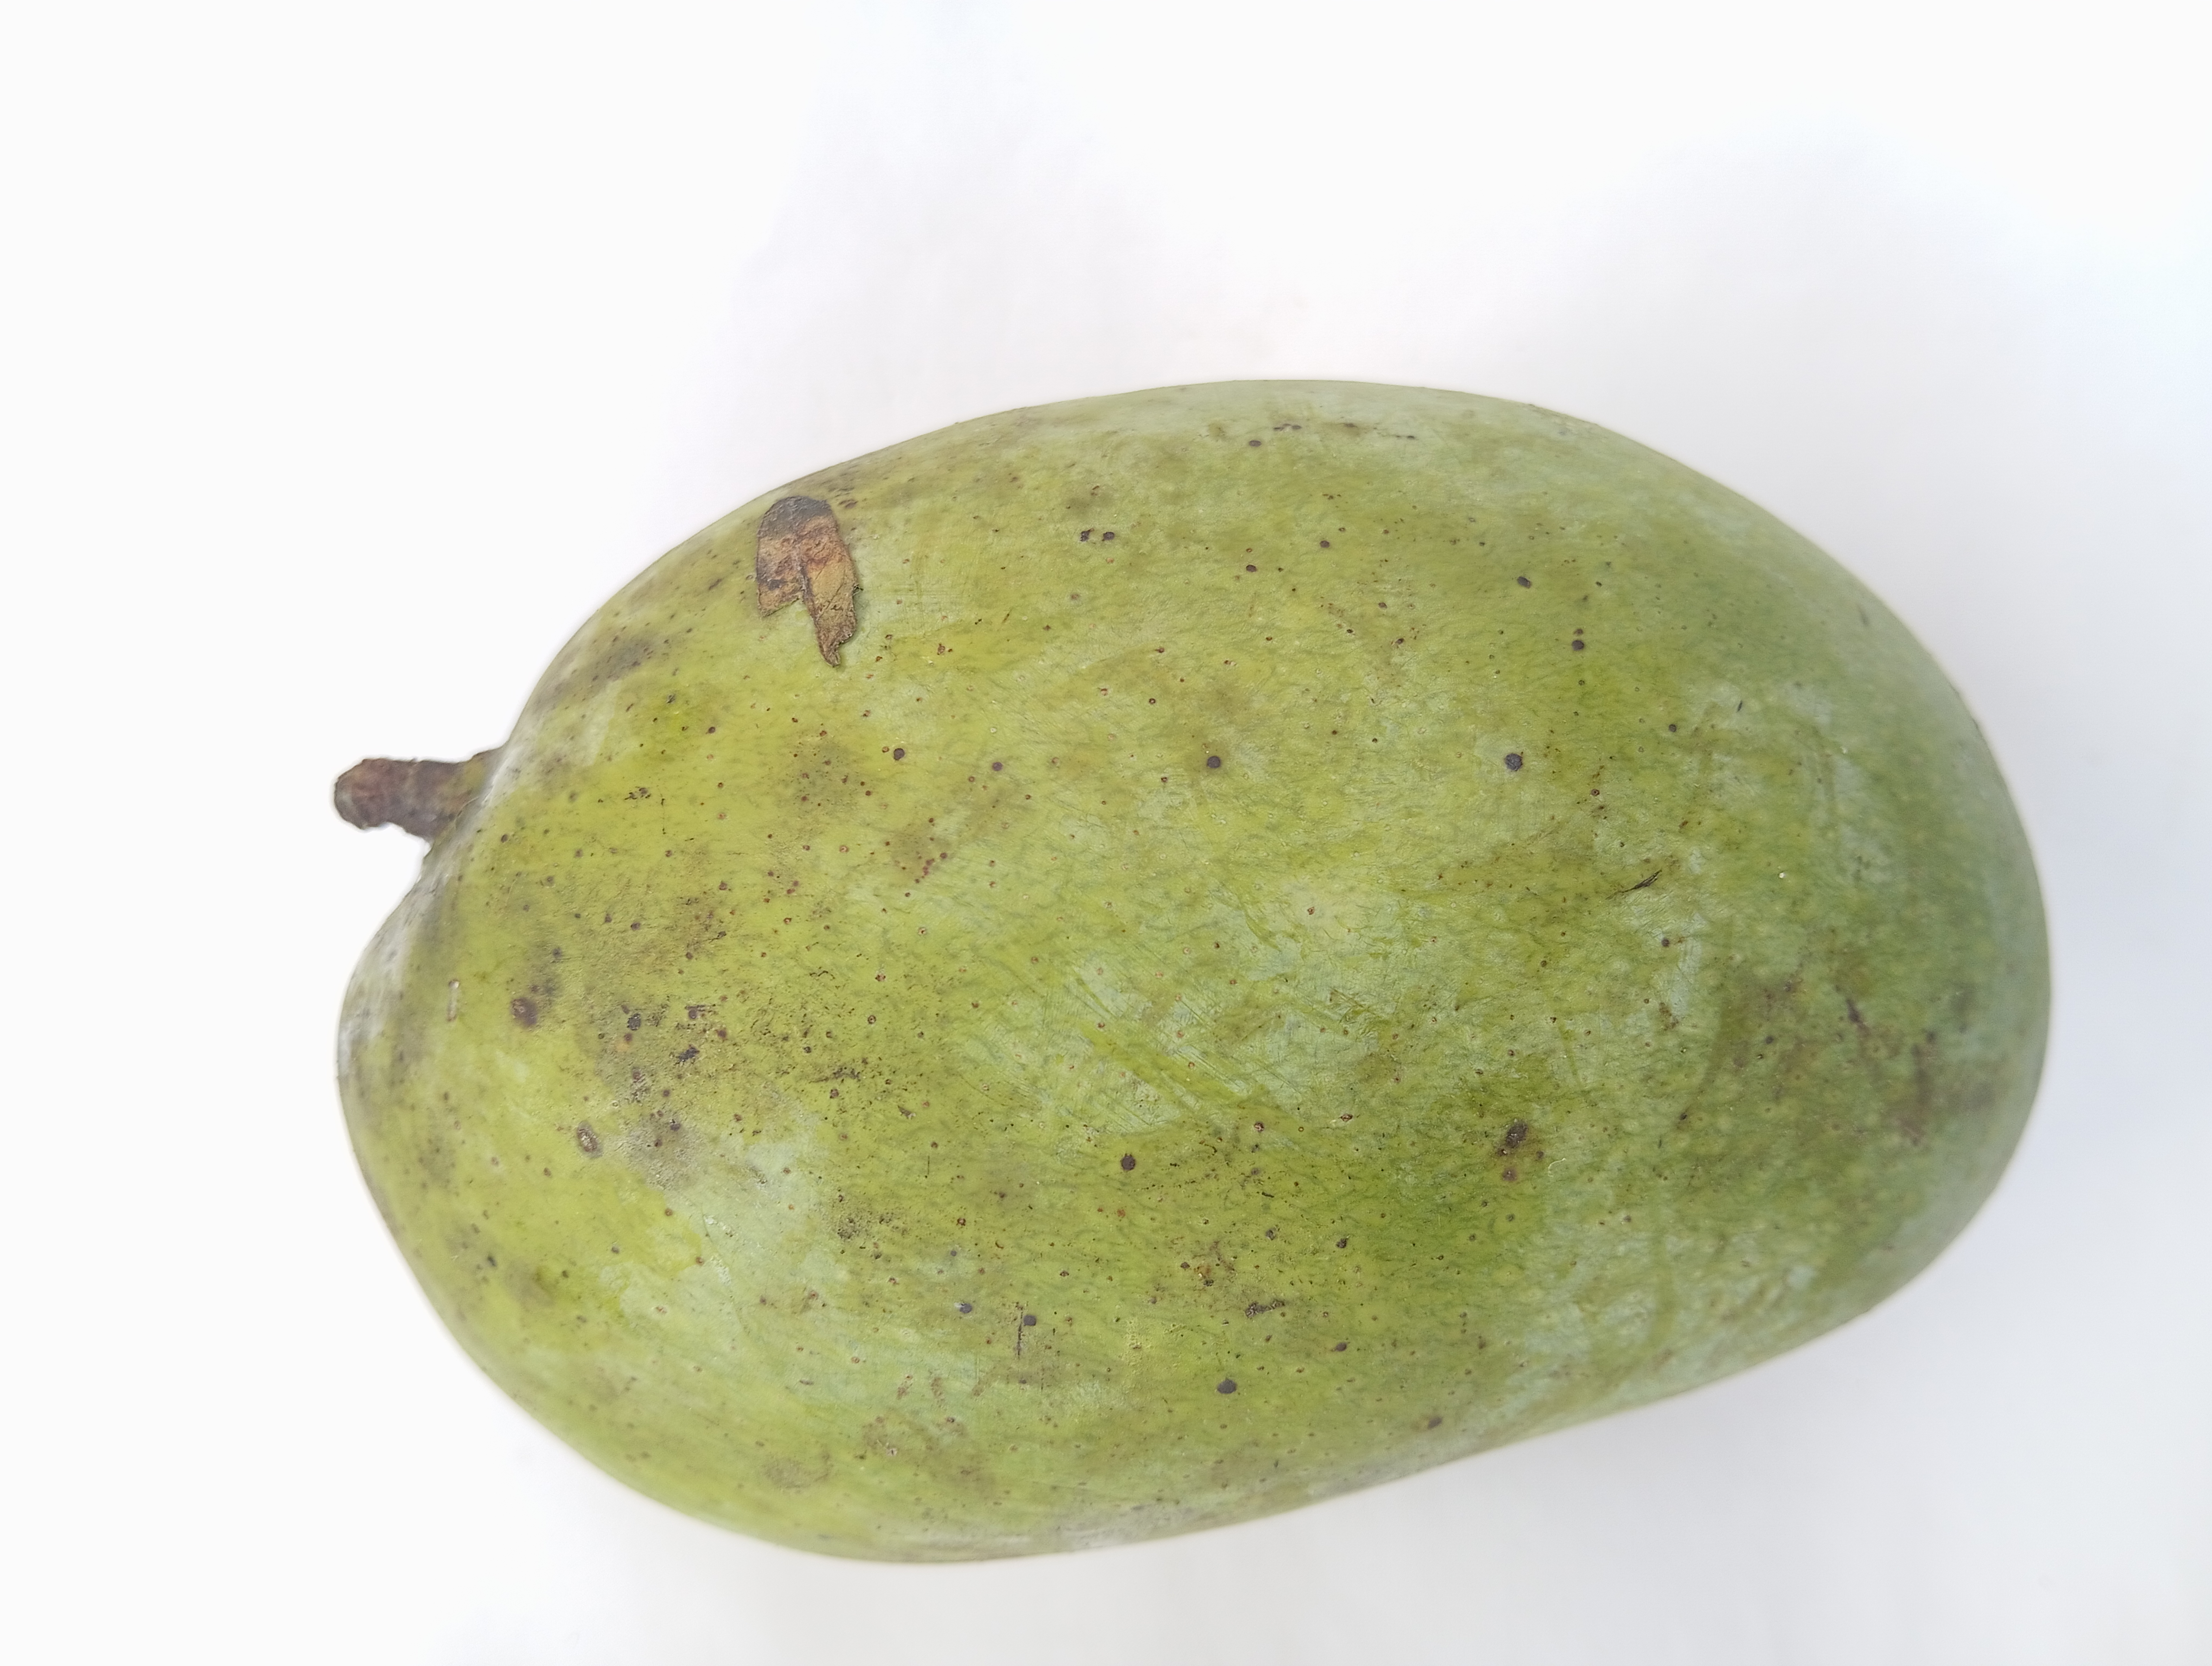
Mango variety: Fazli